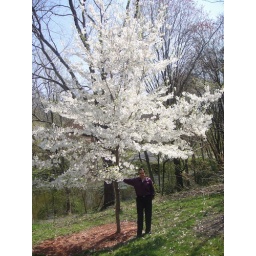
The tree Michael planted in 2002 after returning home from Japan.